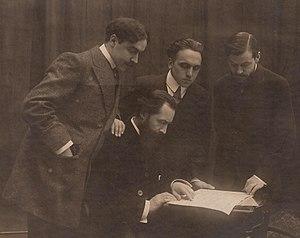
De gauche à droite
Marcel Casadesus est un violoncelliste, membre du Quatuor Capet, avec son frère Henri Casadesus.
Le Quatuor Capet est un quatuor à cordes français, fondé en 1893, qui a existé jusqu'en 1928 ou plus tard. Il a réalisé un certain nombre d'enregistrements et a été considéré comme l'un des plus importants de son temps.
Lucien Capet est un violoniste, compositeur, pédagogue, peintre et dessinateur français né à Paris le 8 janvier 1873 et mort dans le 17ᵉ arrondissement de la même ville le 18 décembre 1928.